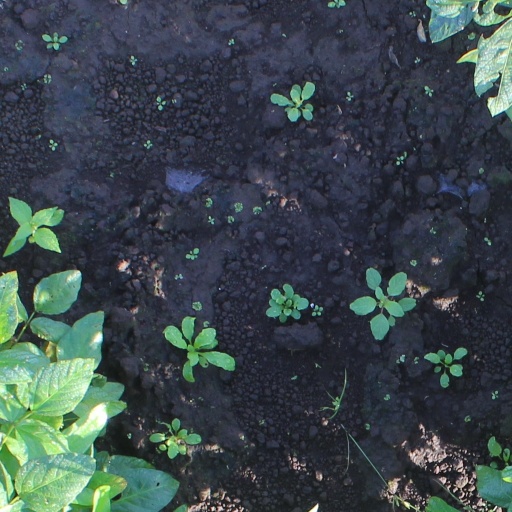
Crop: soybean